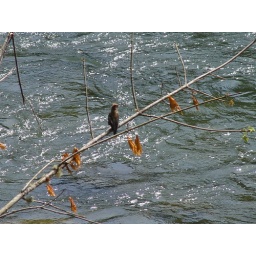
Best seat in the forest